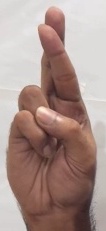
ASL sign: R